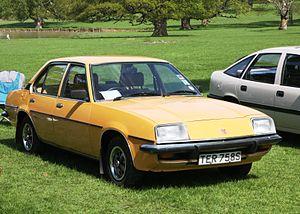
La Vauxhall Cavalier était une voiture familiale produite à Luton, par le constructeur automobile anglais Vauxhall de 1975 à 1995. La première génération et la seconde génération de Cavalier, produites entre 1975 et 1981 puis de 1981 à 1988, étaient basées sur les seconde et troisième génération d'Opel Ascona avec quelques différences. La troisième et dernière génération, produite entre 1988 et 1995, était en tout points identique à l'Opel Vectra.